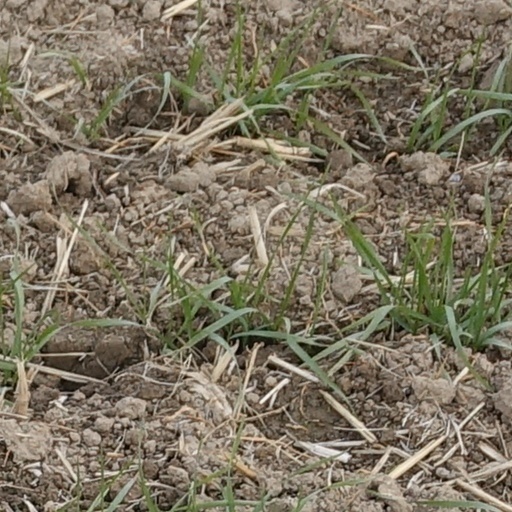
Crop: wheat